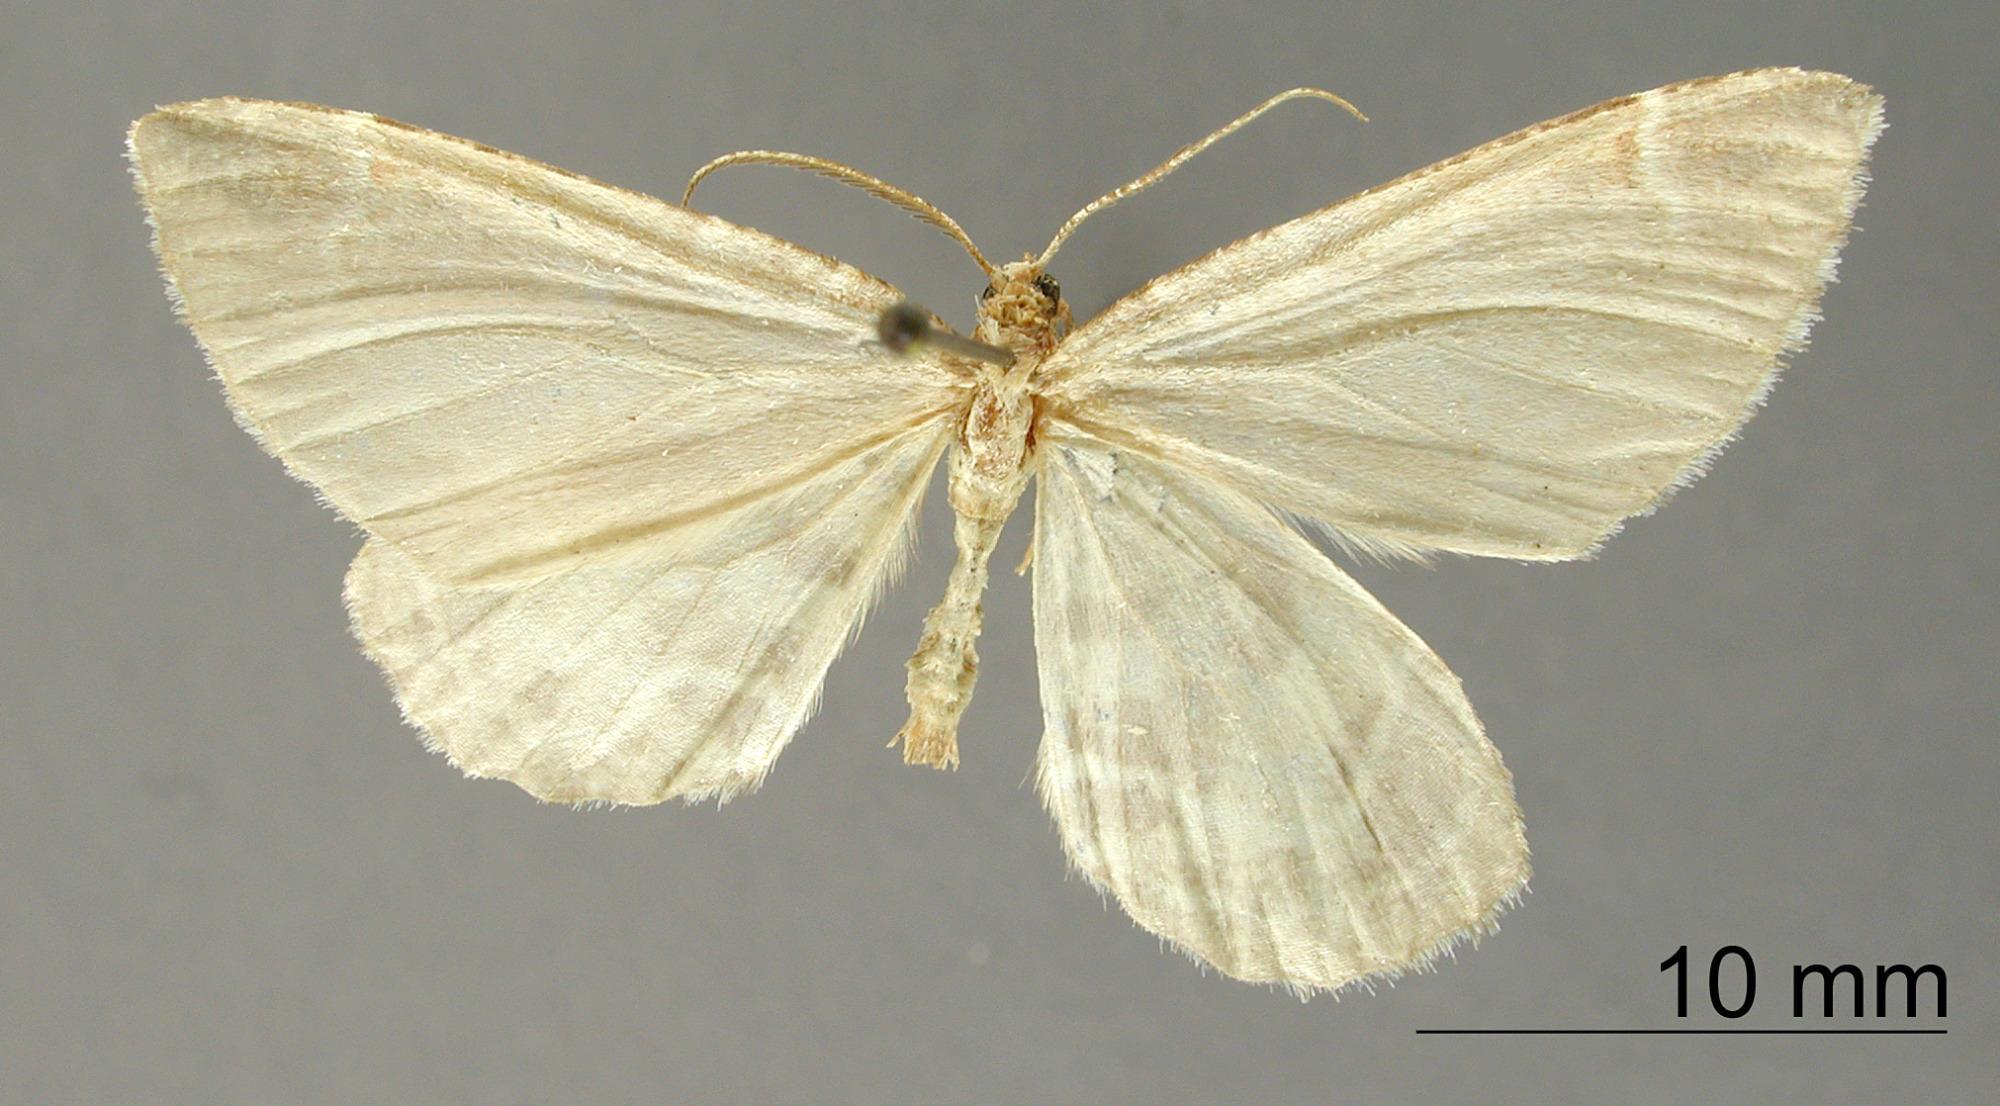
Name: Cophocerotis inconjuncta
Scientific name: Cophocerotis inconjuncta Dognin, 1923
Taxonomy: Animalia, Arthropoda, Insecta, Lepidoptera, Geometridae, Larentiinae
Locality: Bogota, Cundinamarca, Colombia